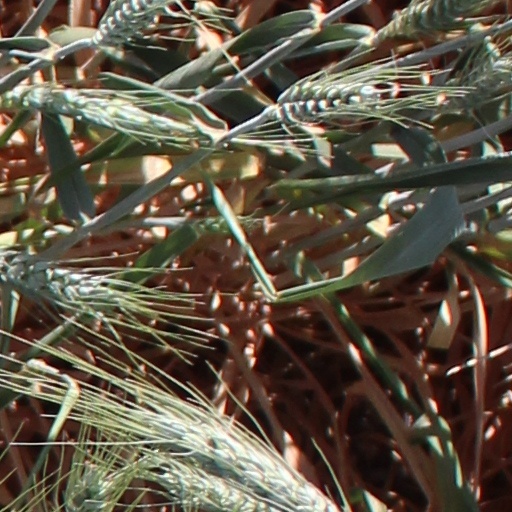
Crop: wheat